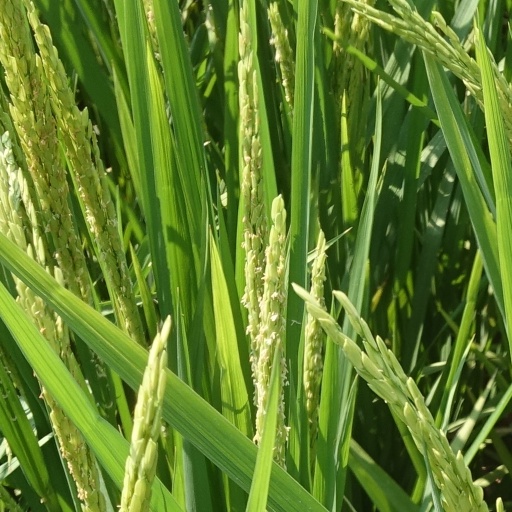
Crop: rice